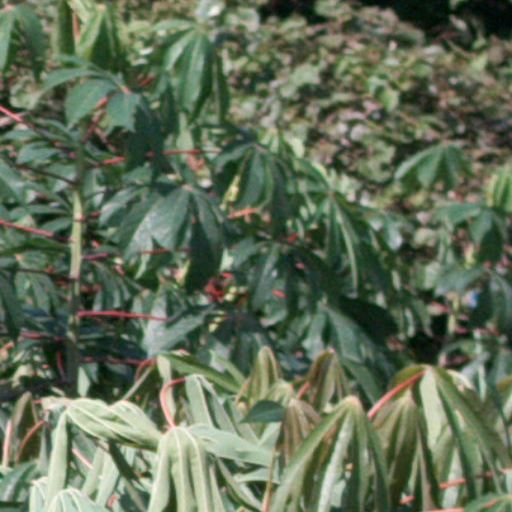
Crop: cassava